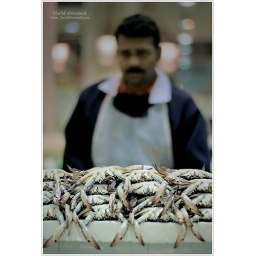
From the fish market in Kuwait City.